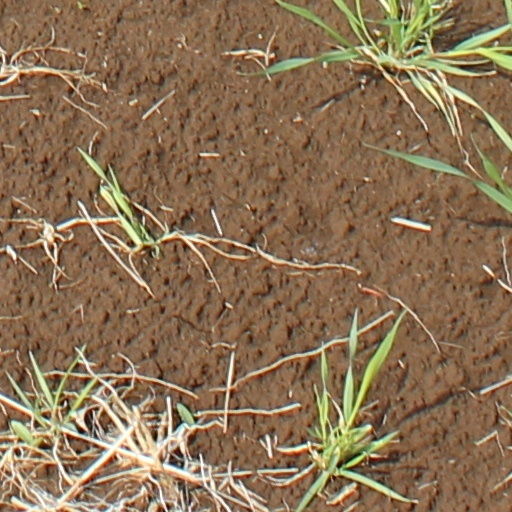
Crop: wheat